Pitstop II

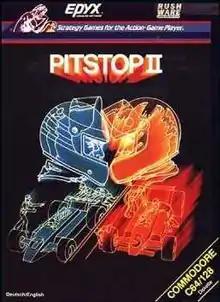

Pitstop II is a 1984 sequel to the 1983 racing game "Pitstop", both of which were published by Epyx. Ported to more platforms than the original, "Pitstop II" was released for the Commodore 64, Atari 8-bit computers, and as a self-booting disk for IBM PC compatibles. Apple II and TRS-80 Color Computer versions were released in 1985.